Premiership of Imran Khan

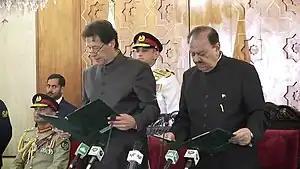
Khan (left) is sworn in as Prime Minister, with President Mamnoon Hussain administering the oath in 2018.

On 17 August 2018, Khan secured 176 votes and became the 22nd Prime Minister of Pakistan and took the oath of office on 18 August 2018. In his celebration speech before swearing in and the inaugural speech after swearing-in he mentioned that he will build and run Pakistan on principles of first Islamic state of Medina. Khan ordered top-level reshuffling in the country's bureaucracy, including the appointment of Sohail Mahmood as Foreign Secretary, Rizwan Ahmed as Maritime Secretary, and Naveed Kamran Baloch as Finance Secretary. His first major appointment in the Pakistan Army was that of Lieutenant General Asim Munir to the key slot of Director-General of Inter-Services Intelligence.